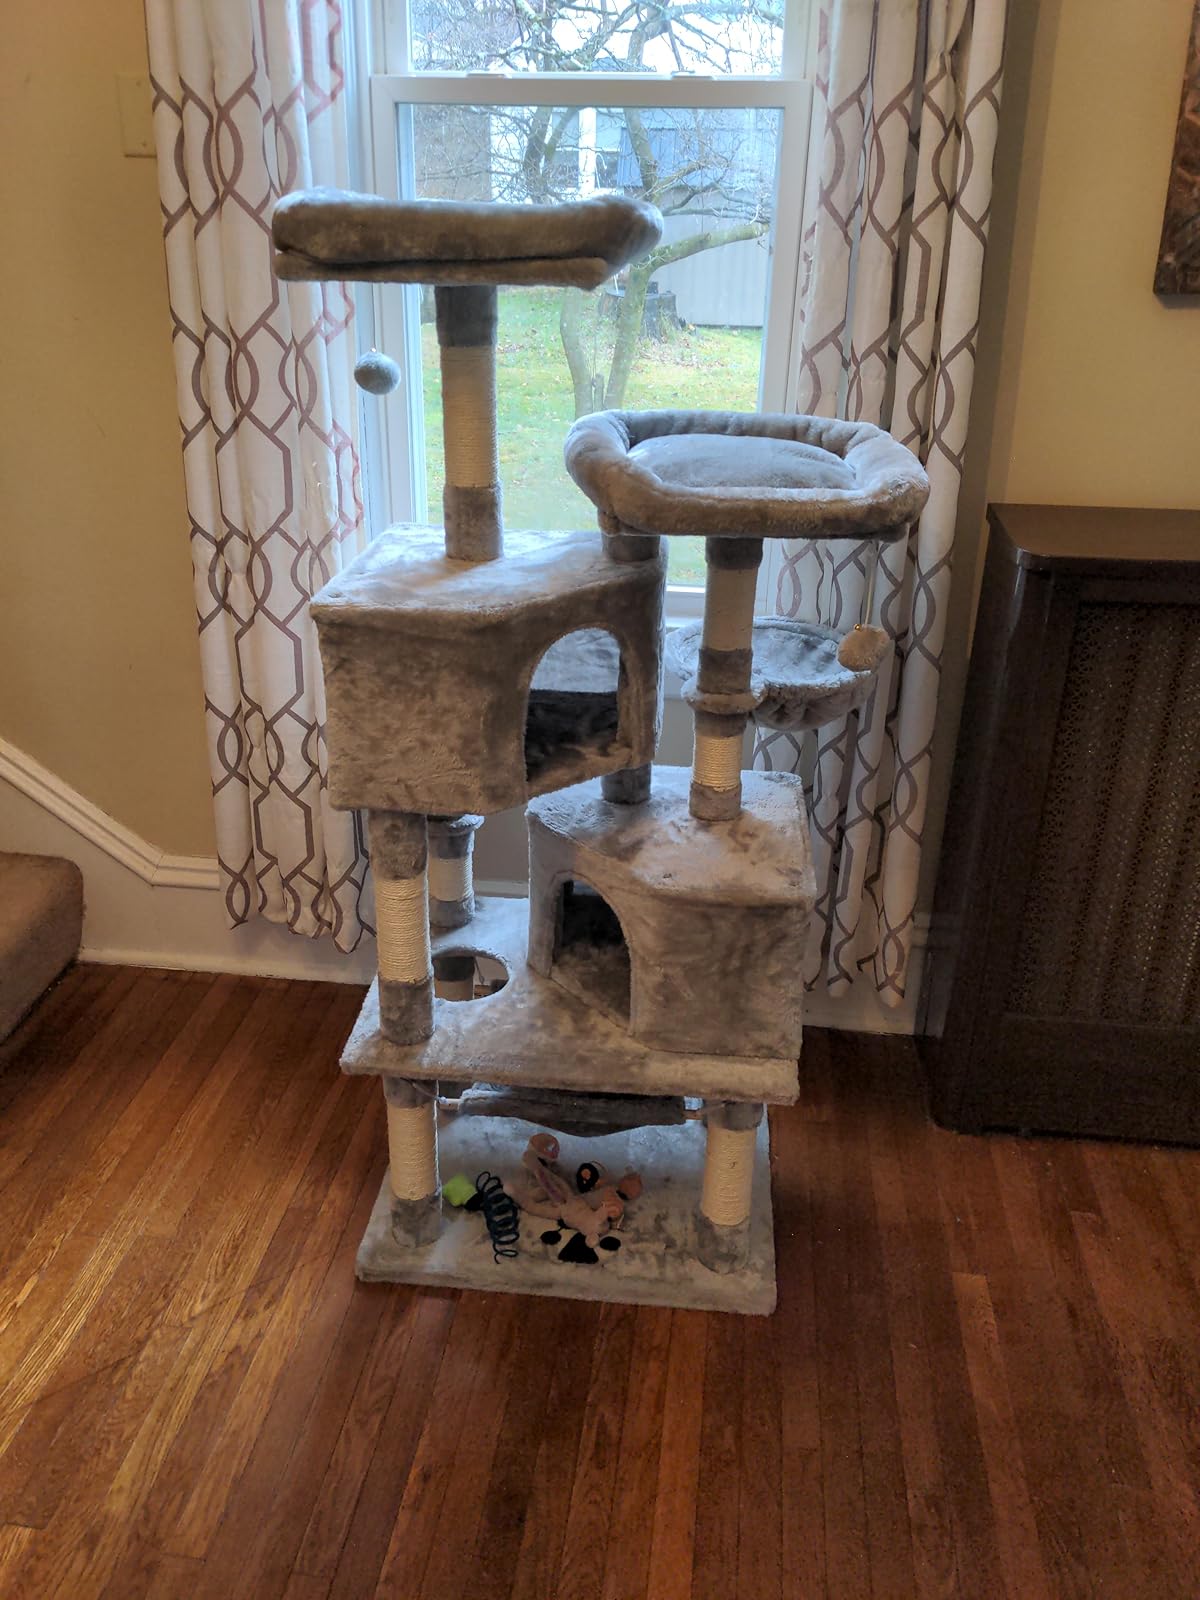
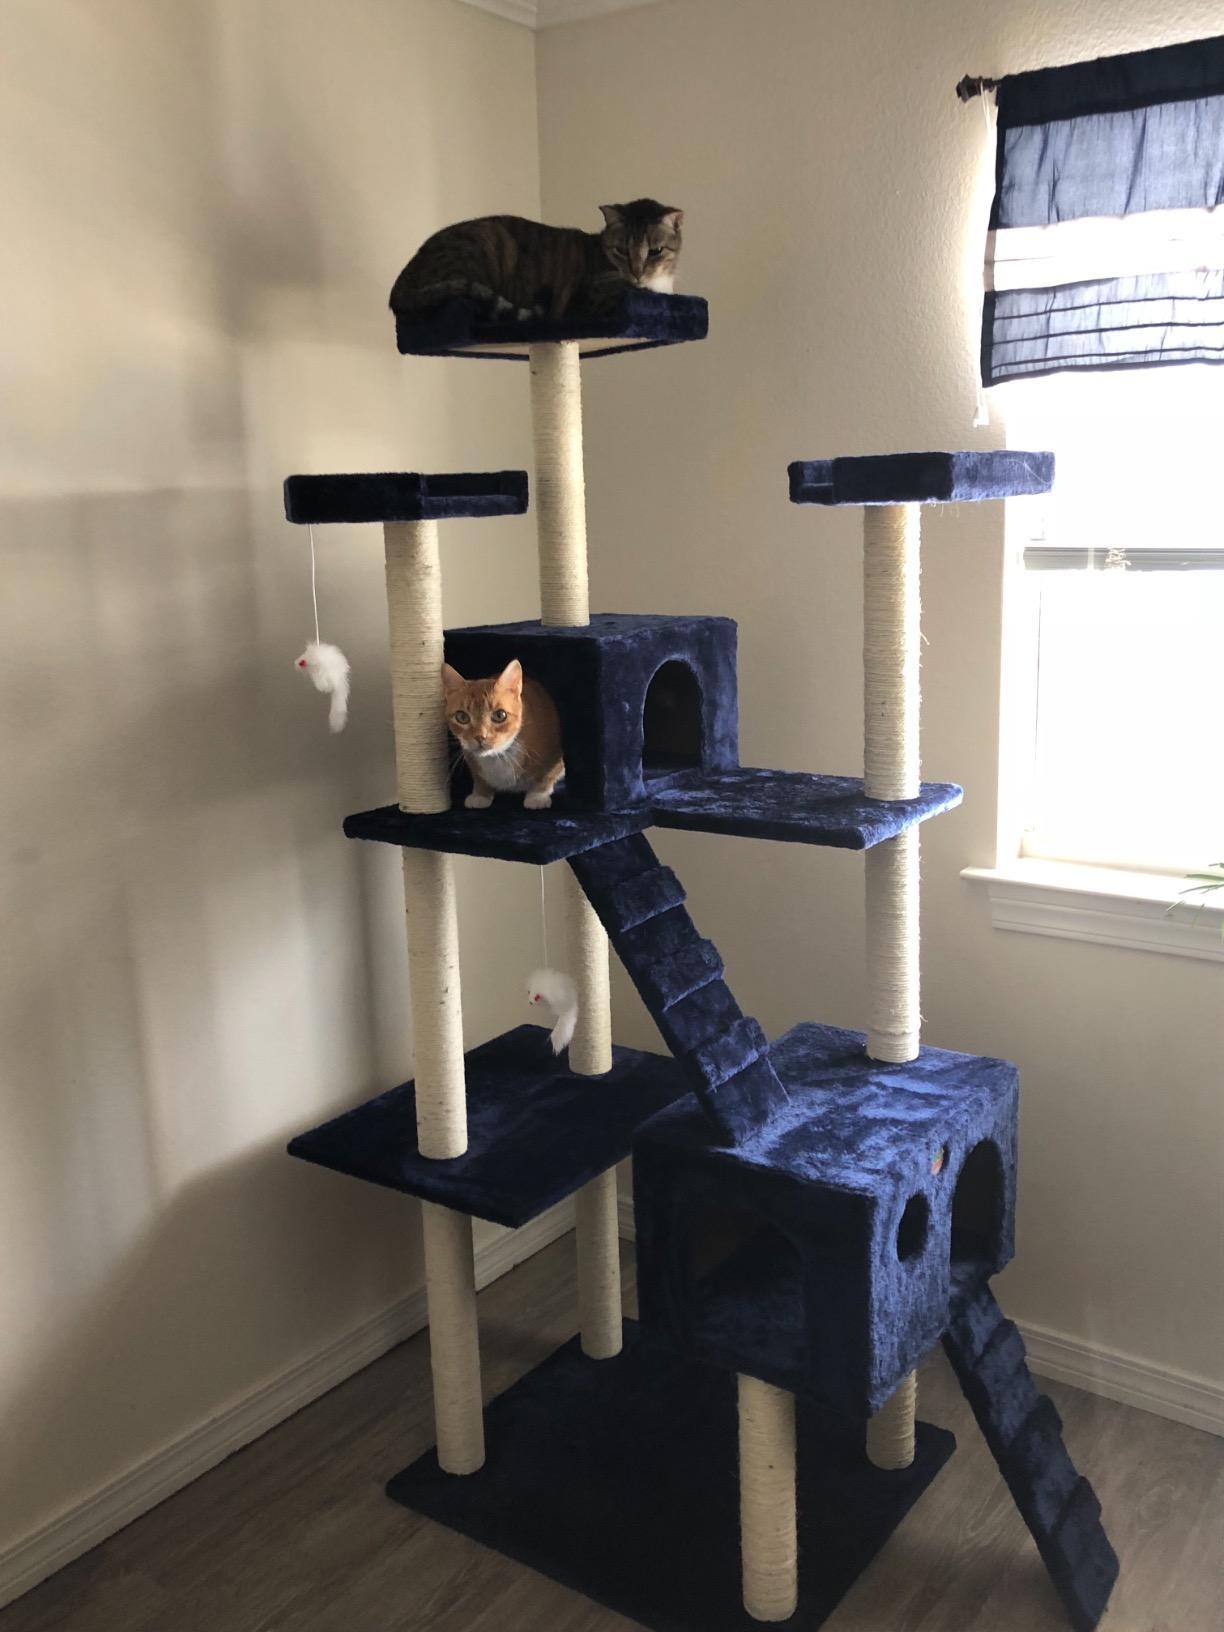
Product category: items_cat tree
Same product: no